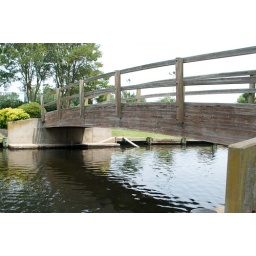
bridge over troubled water